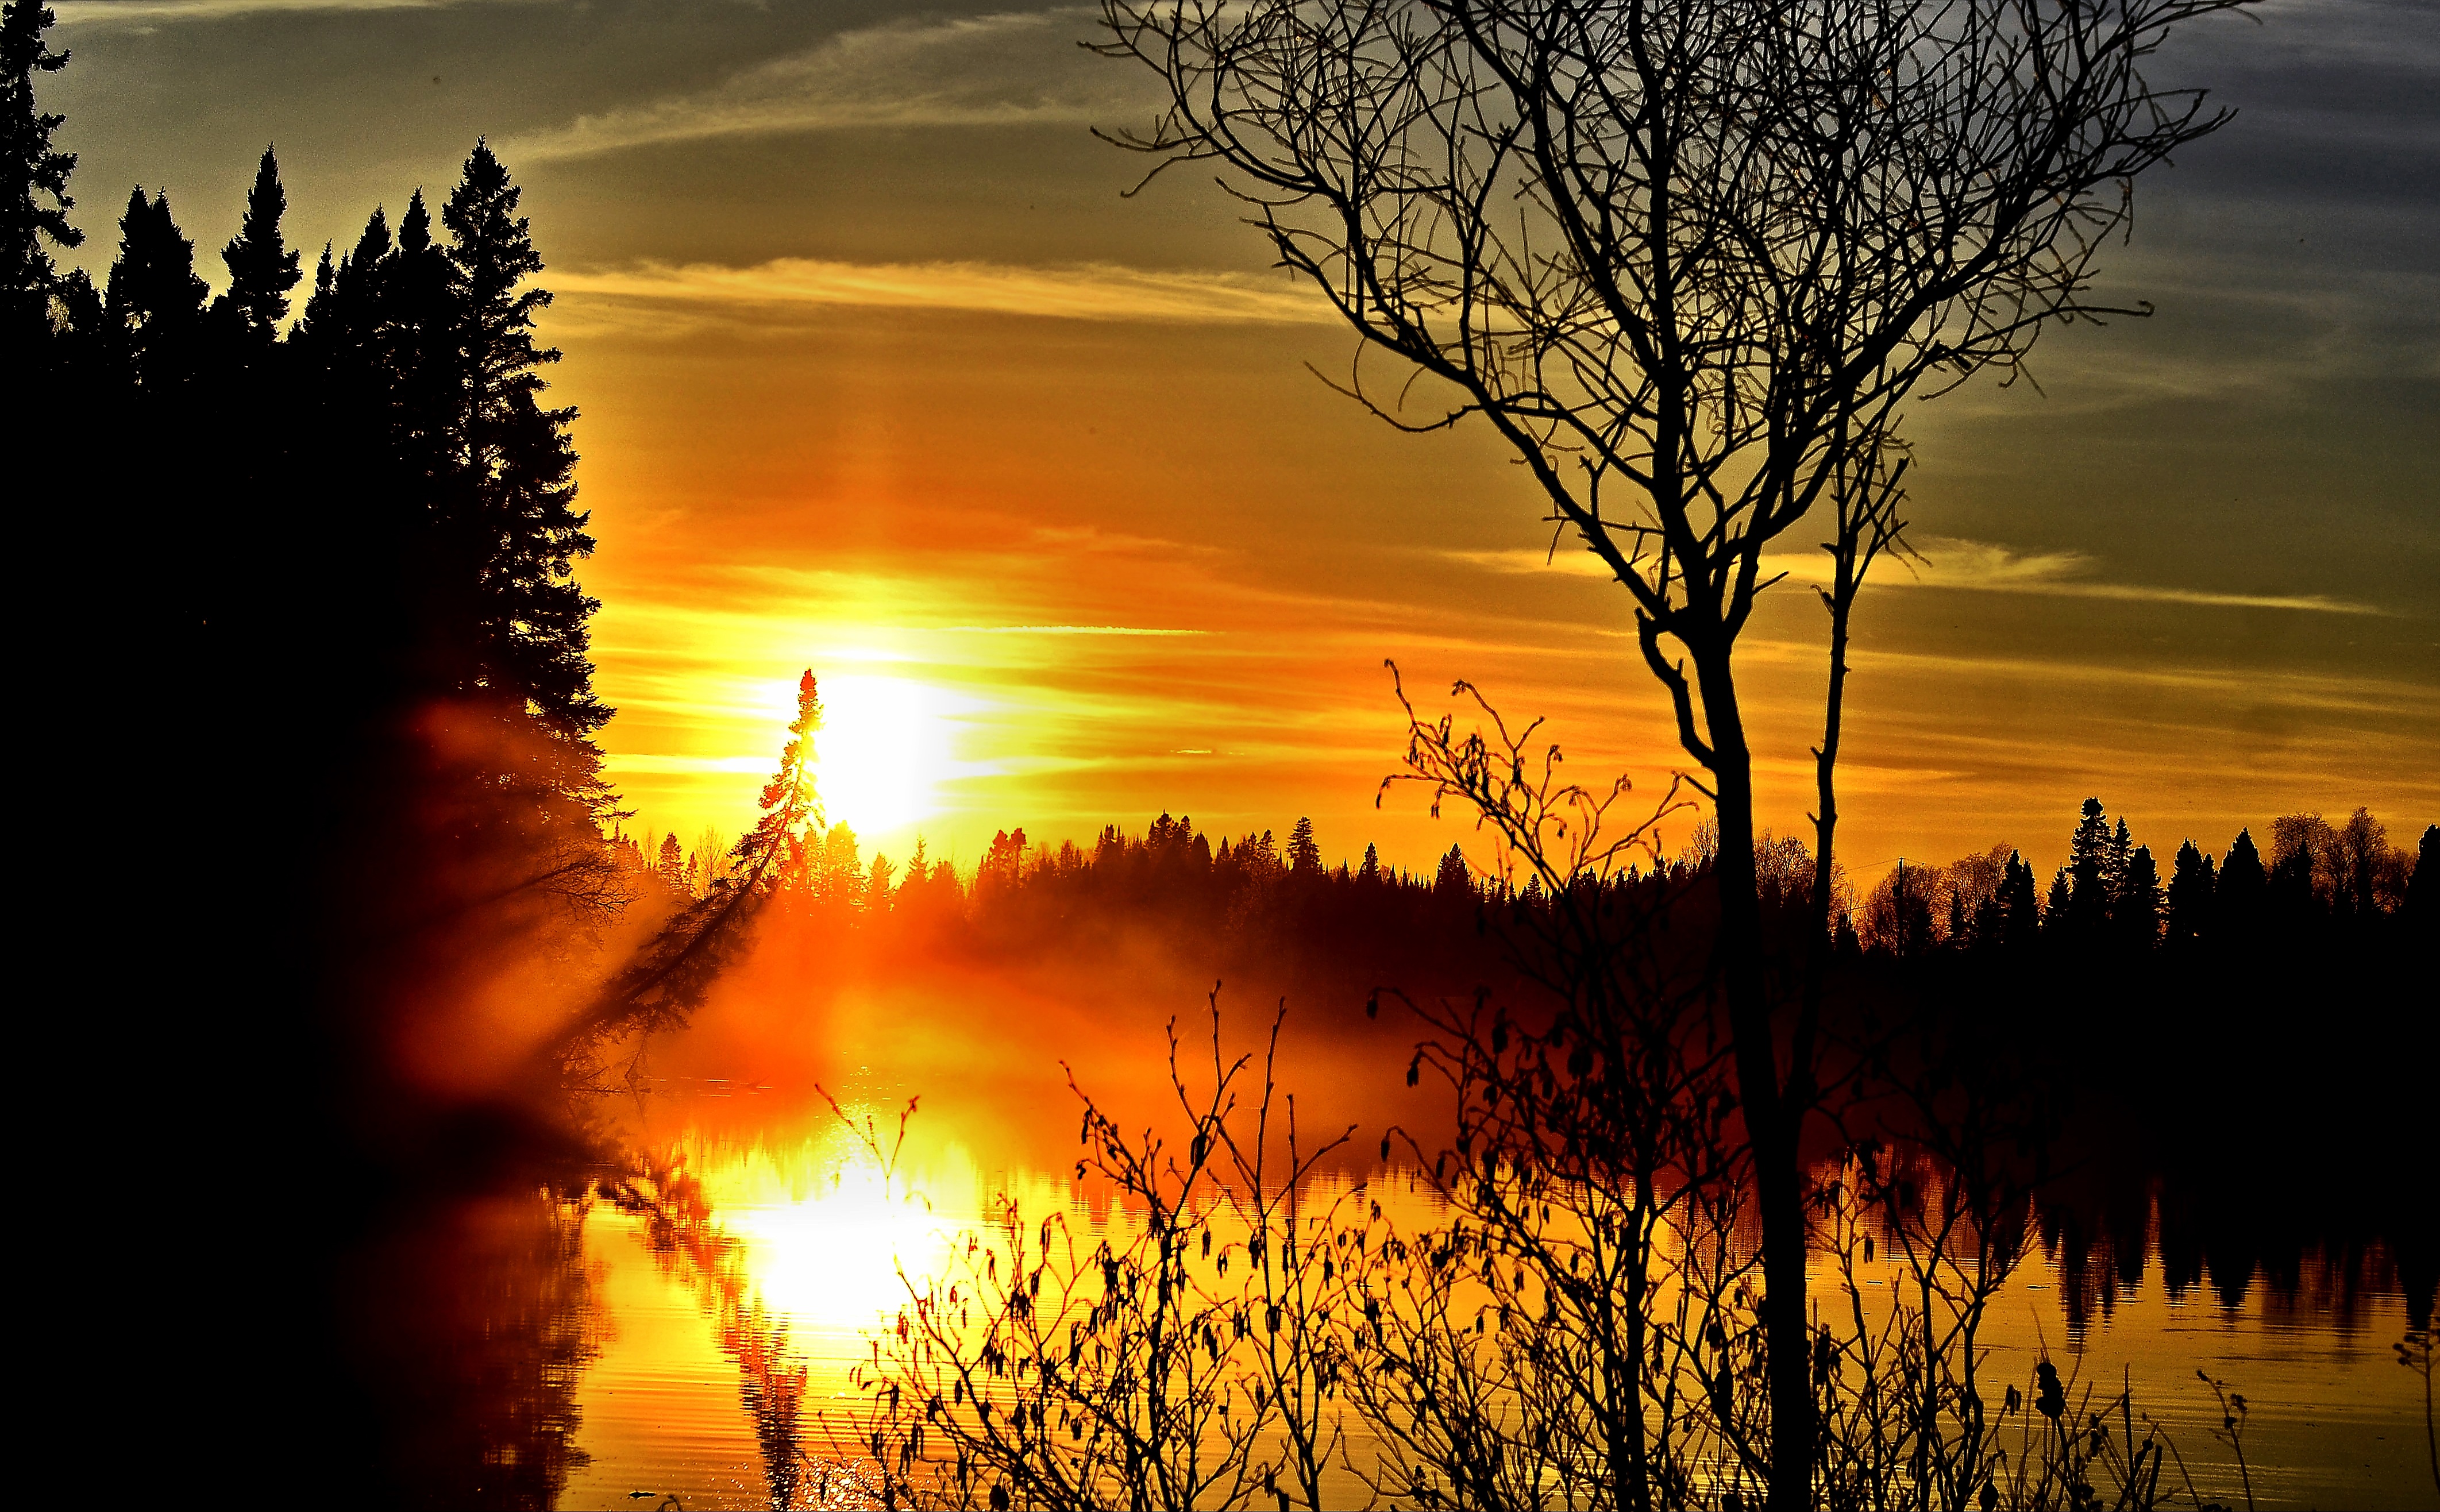
landscape, tree, nature, cloud, sky, sun, sunrise, sunset, field, sunlight, morning, lake, dawn, atmosphere, summer, dusk, evening, twilight, reflection, contrast, afterglow, atmospheric phenomenon, red sky at morning